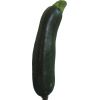
Label: Zucchini dark 1